USS Princeton (CG-59)

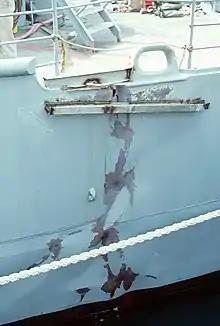
A hull crack caused by the mine that detonated underneath "Princeton".

On the morning of 18 February 1991, during Operation Desert Storm, "Princeton" was patrolling off Failaka Island in the Persian Gulf, on the west side of the decoy United States Marine Corps and naval invasion forces afloat. At exactly 7:15 AM local time two Italian-made MN103 Manta bottom-mounted influence mines detonated, one just under the port rudder and the other just forward of the starboard bow, the second explosion most likely being a sympathetic detonation caused by the first. The blasts cracked the superstructure, buckled three lines in the hull, jammed the port rudder, flooded the #3 switchboard room through chilled water pipe cracks, and damaged the starboard propeller shaft. Three crewmembers were injured, one seriously. Despite the severe damage, the forward weapons and the AEGIS combat system were back online within 15 minutes.